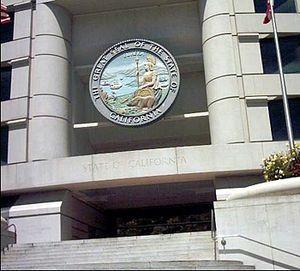
Comme chaque État fédéré des États-Unis, la Californie possède son propre régime politique, reposant sur une Constitution et un gouverneur.